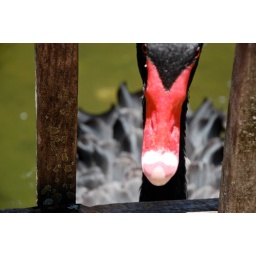
The black swan at the Hyatt hotel in Kauai. Kauai, Summer '09